Expo 2008

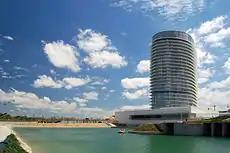
View of the Torre del Agua

This thematic square employed mirrors, audiovisual projections and combinations of light and sound to create optical illusions. It was in diameter, covering a total area of of which were the exposition area.